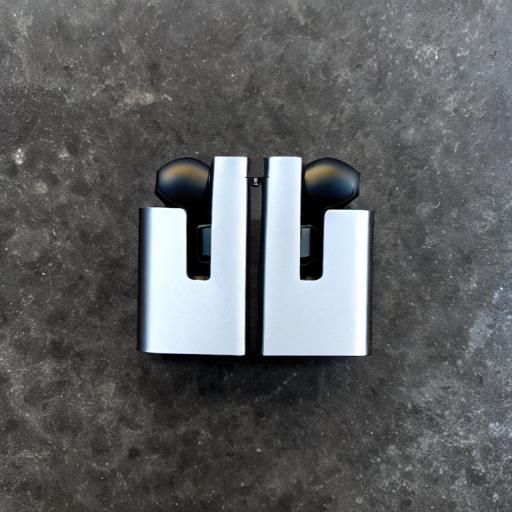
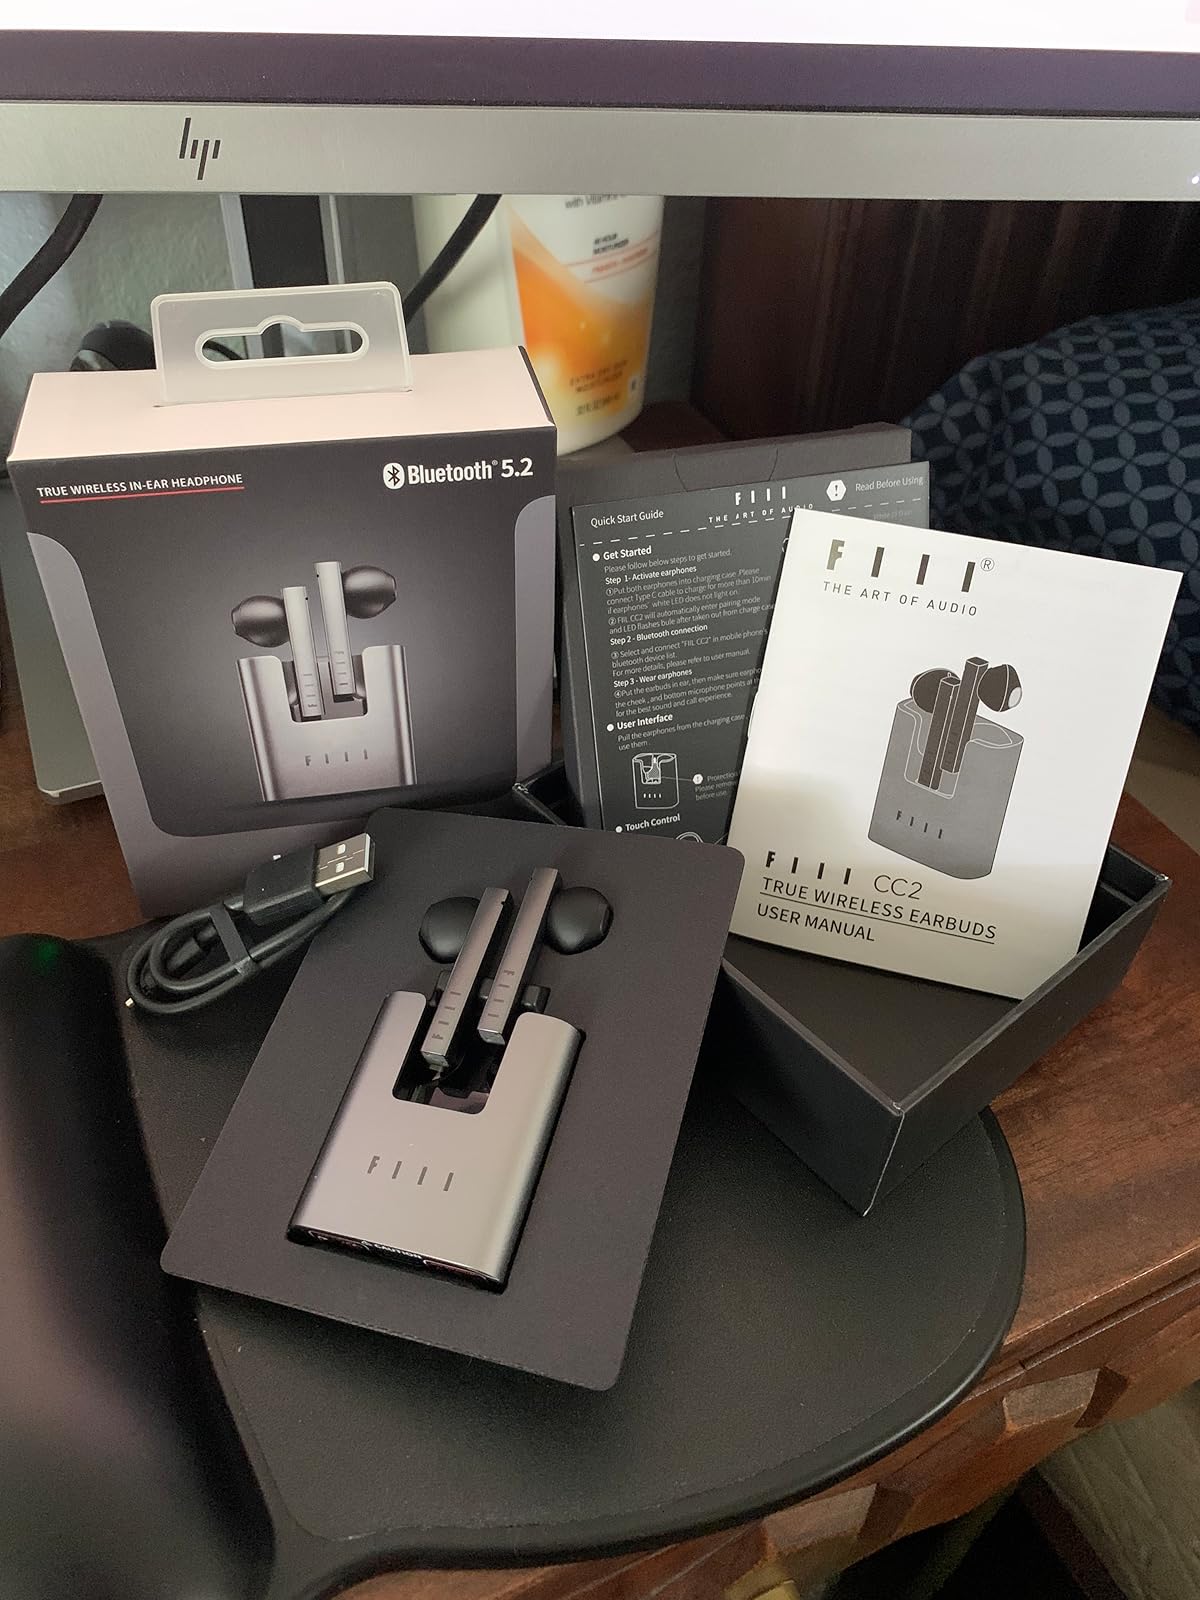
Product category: earbuds
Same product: no